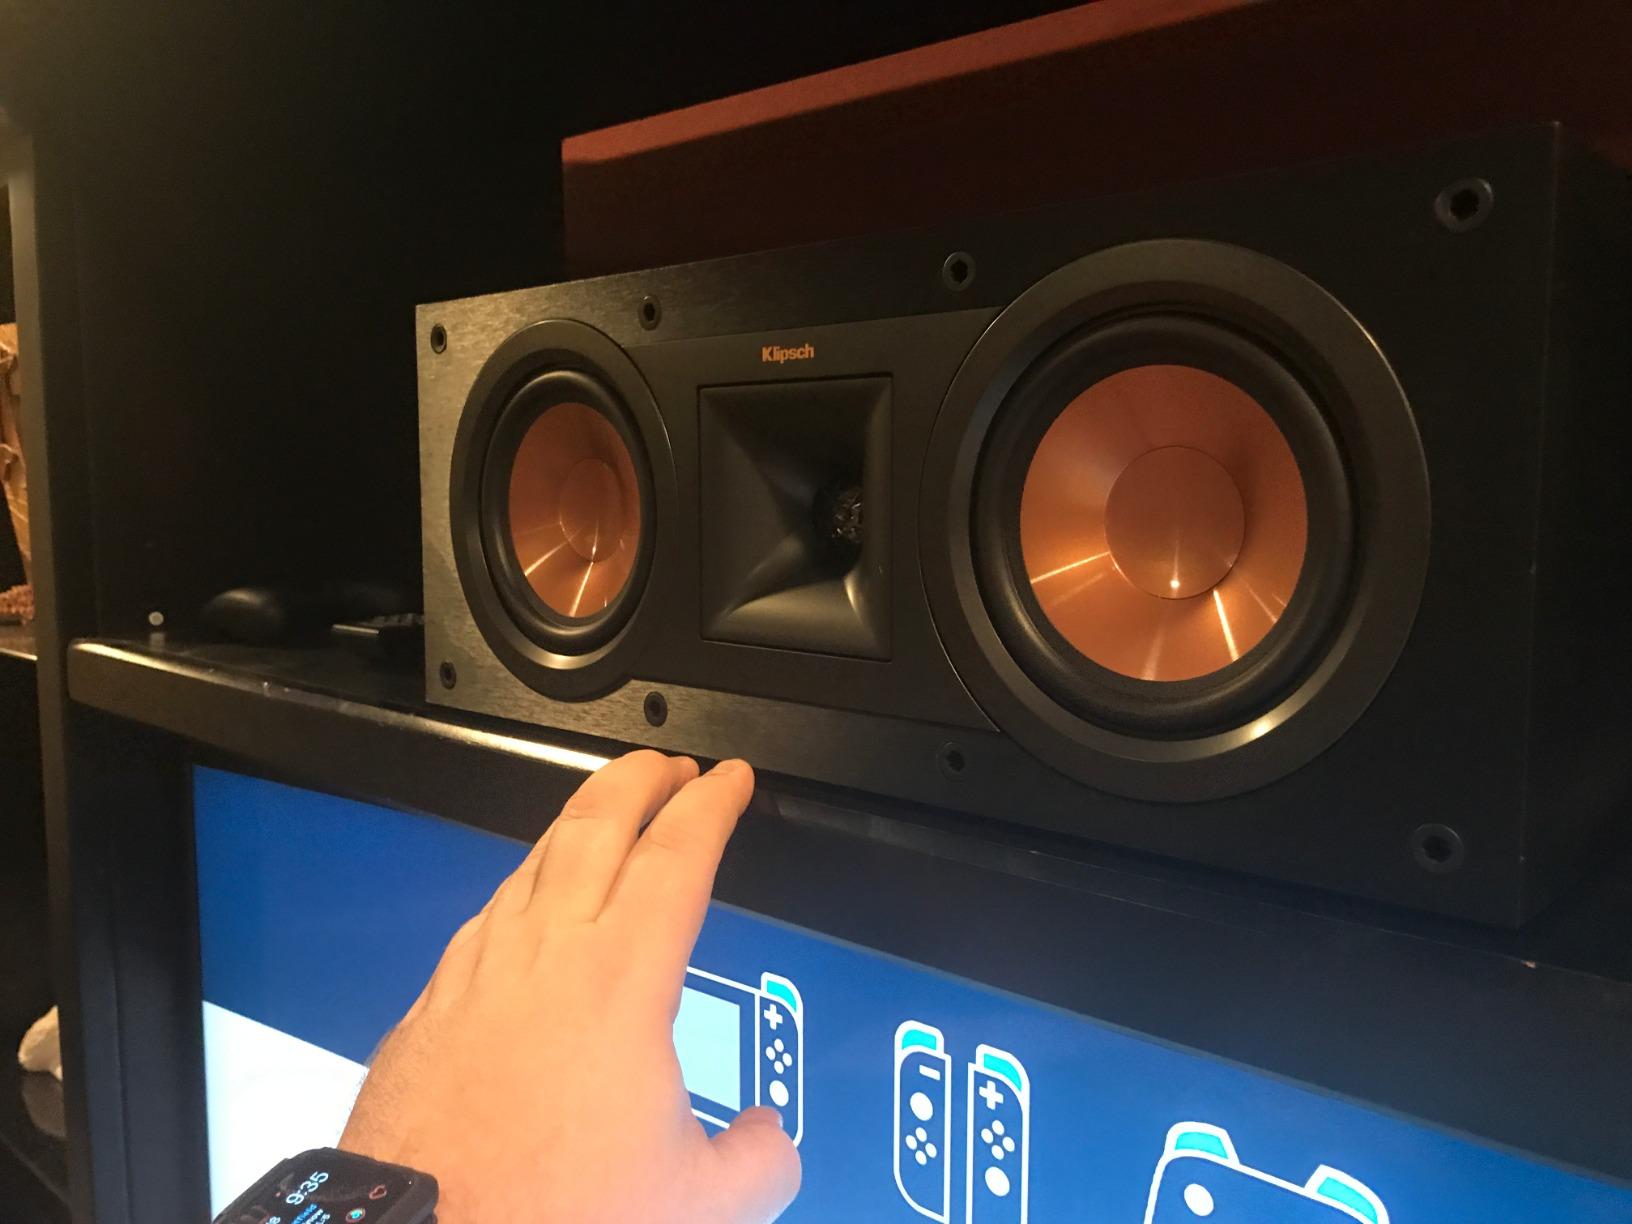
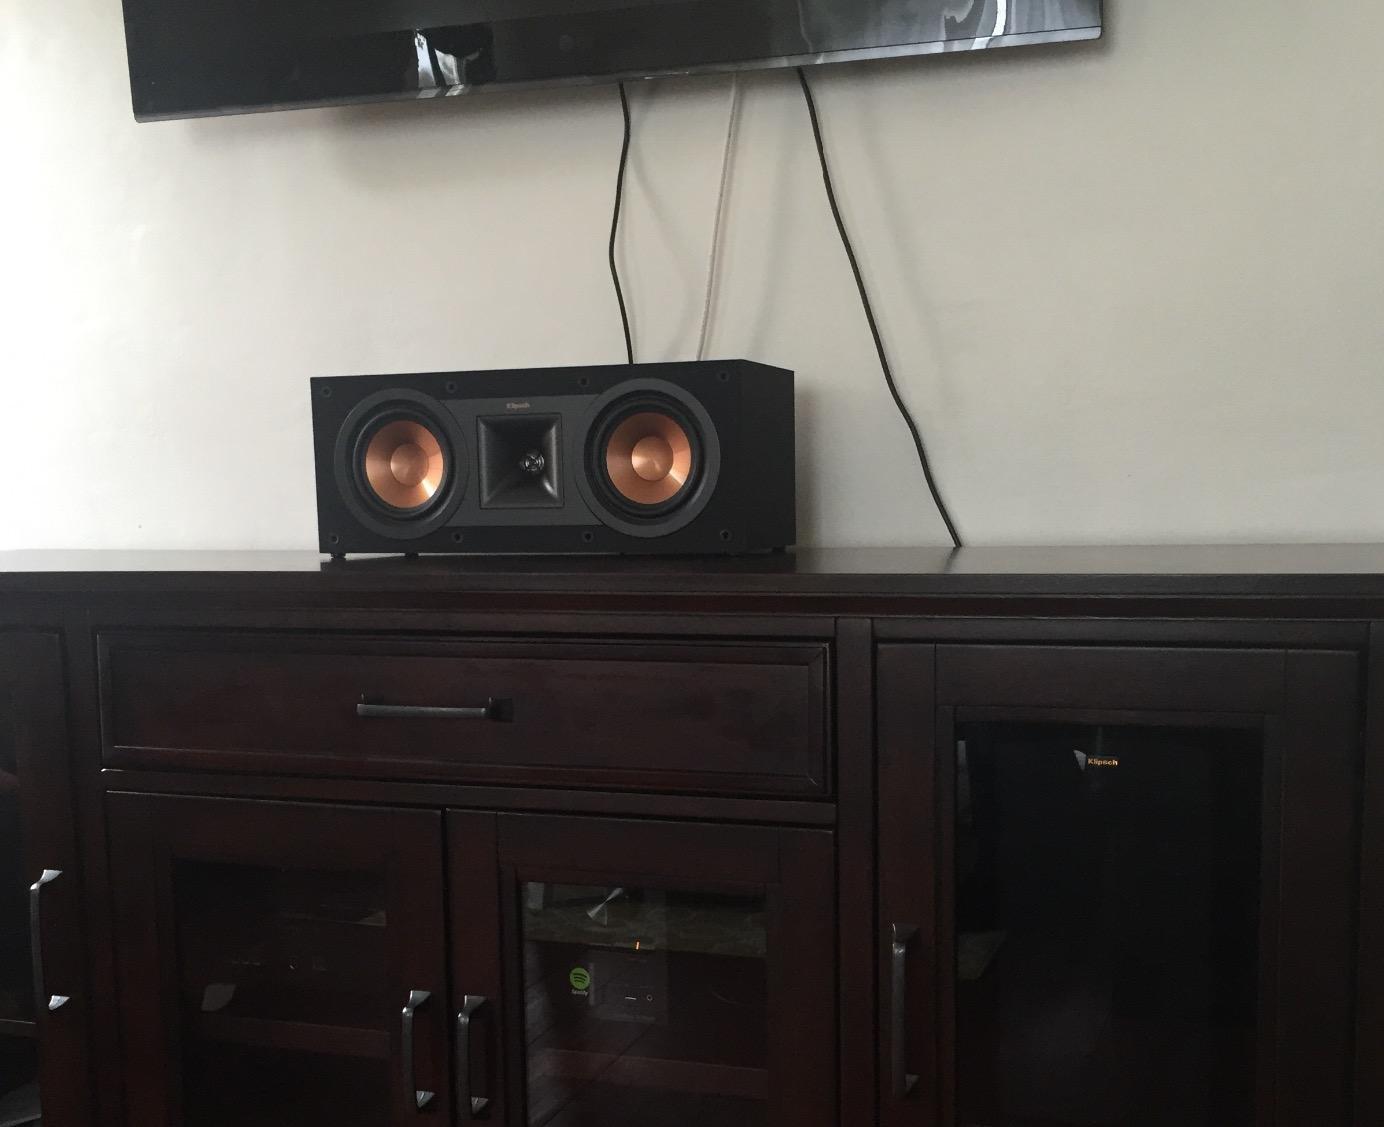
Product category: speaker
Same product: yes